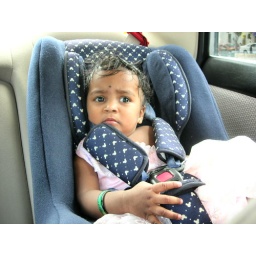
my second brother daughter. poorni cute girl .shes in perth ,western australia